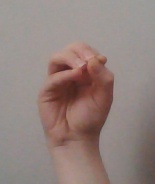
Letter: ha